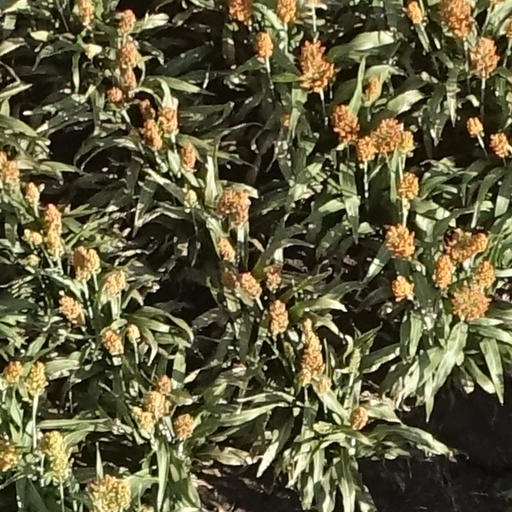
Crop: sorghum